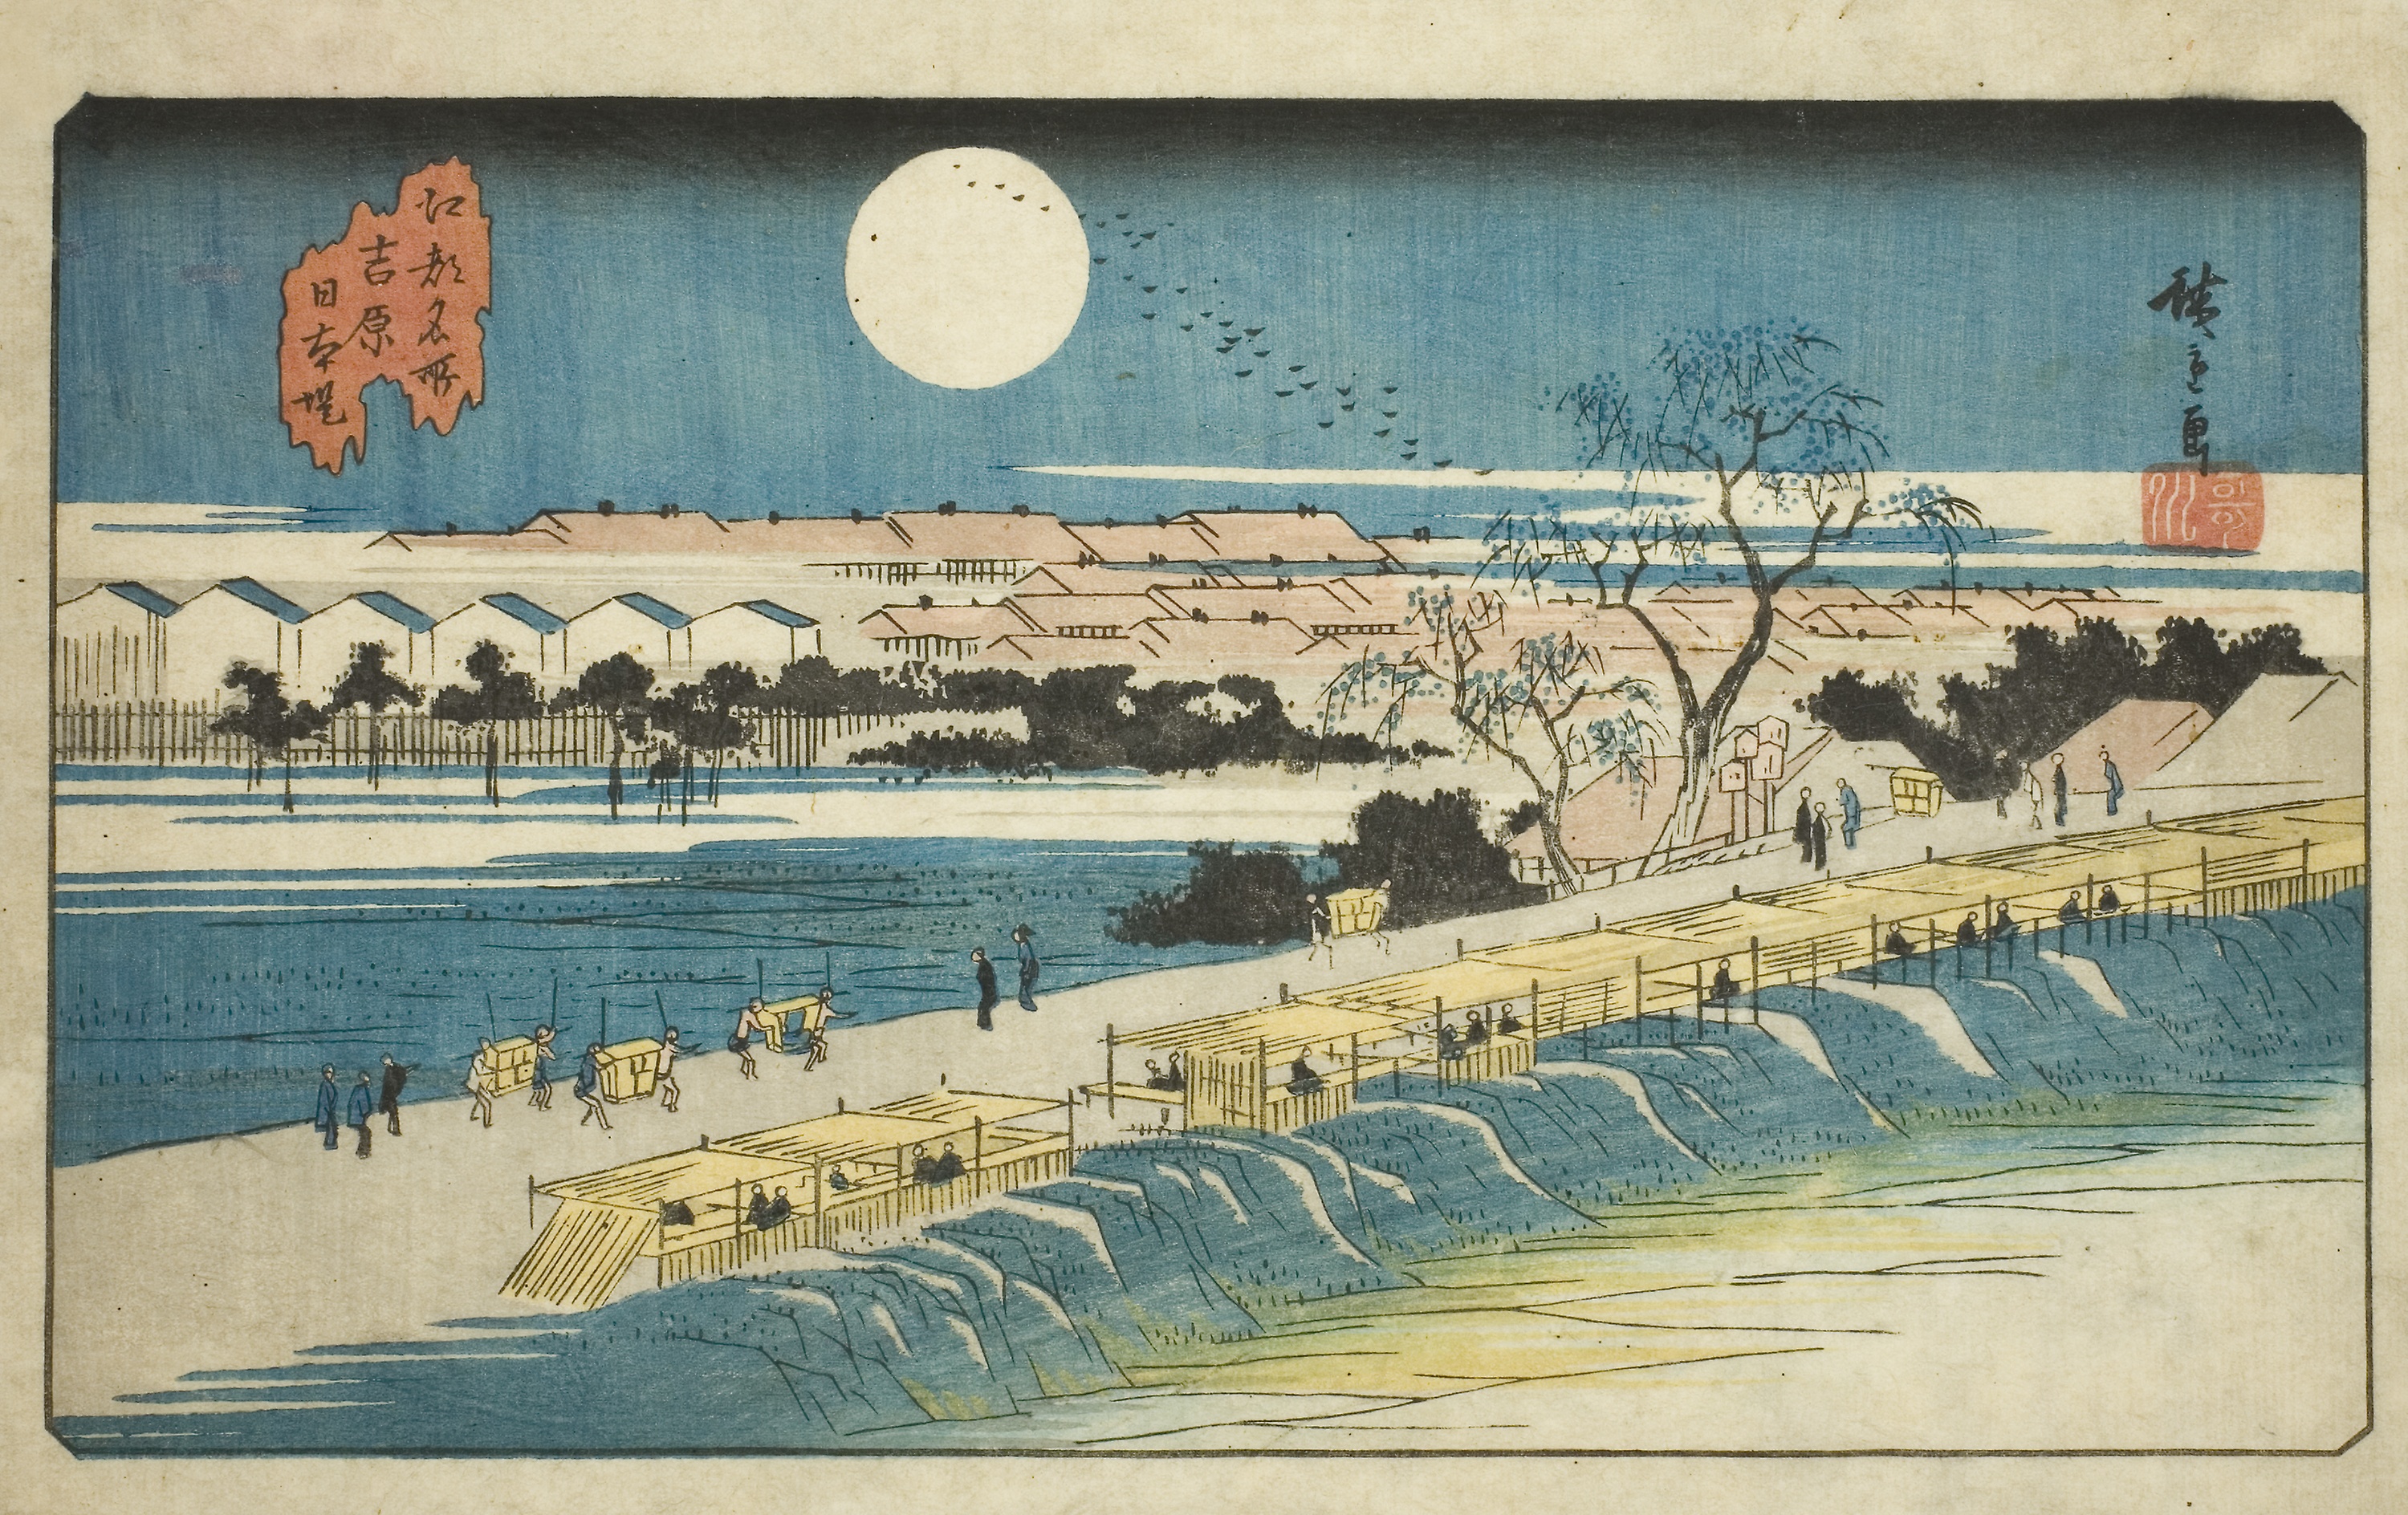
wall, illustration, art, painting, history, watercolor paint